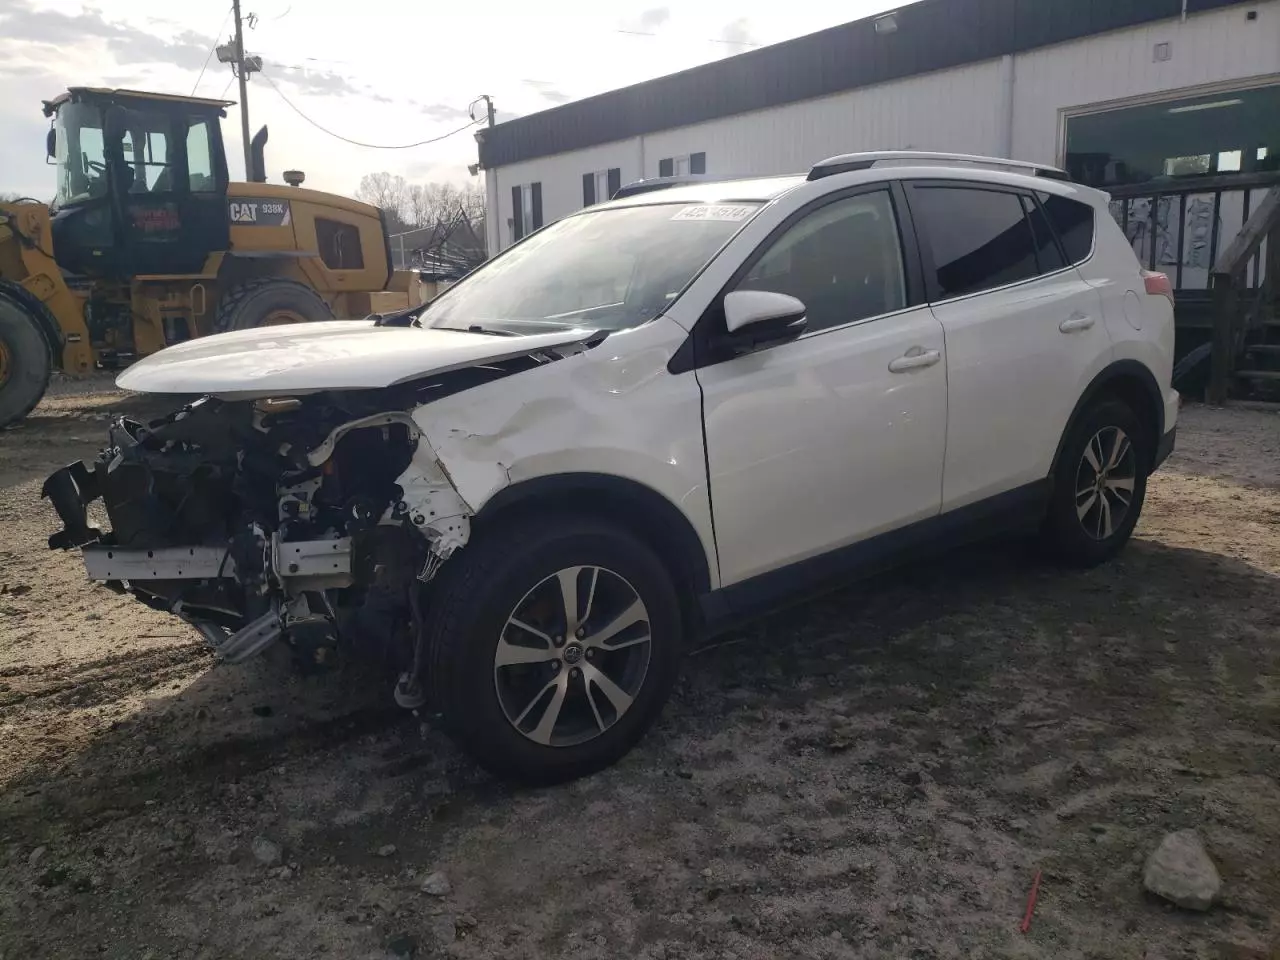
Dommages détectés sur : plaque d'immatriculation avant, pare-choc avant, feu avant gauche, capot, aile avant gauche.
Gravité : majeur